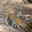
Label: tiger